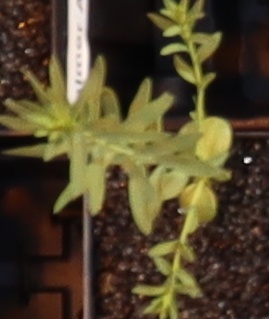
Label: Flax